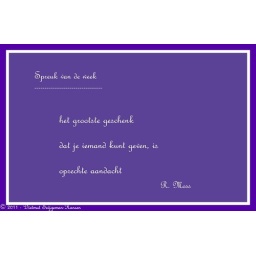
spreuk van de week (7) gezien in Antonius, Nieuwe Binnenweg. en in collage verwerkt door Dietmut